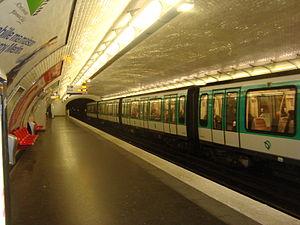
Rame à l'arrêt à la station Couronnes
La liste des stations du métro de Paris propose un aperçu des stations actuellement en service, fermées ou autres, du métro de Paris, en France. Le métro a ouvert en 1900 et comprend 302 stations et 383 points d'arrêt, depuis le 23 mars 2013. Les stations fermées ne sont pas comptées dans le total.